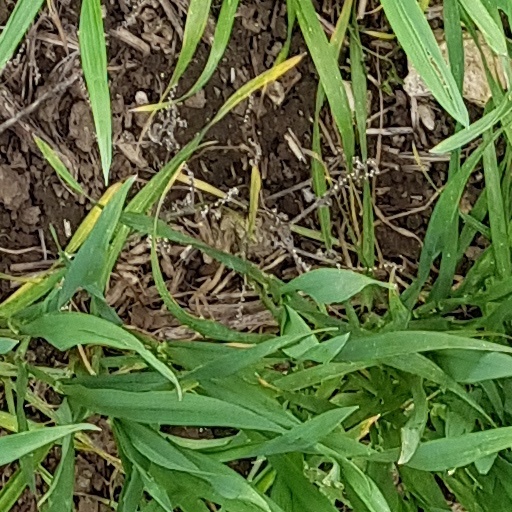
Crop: wheat